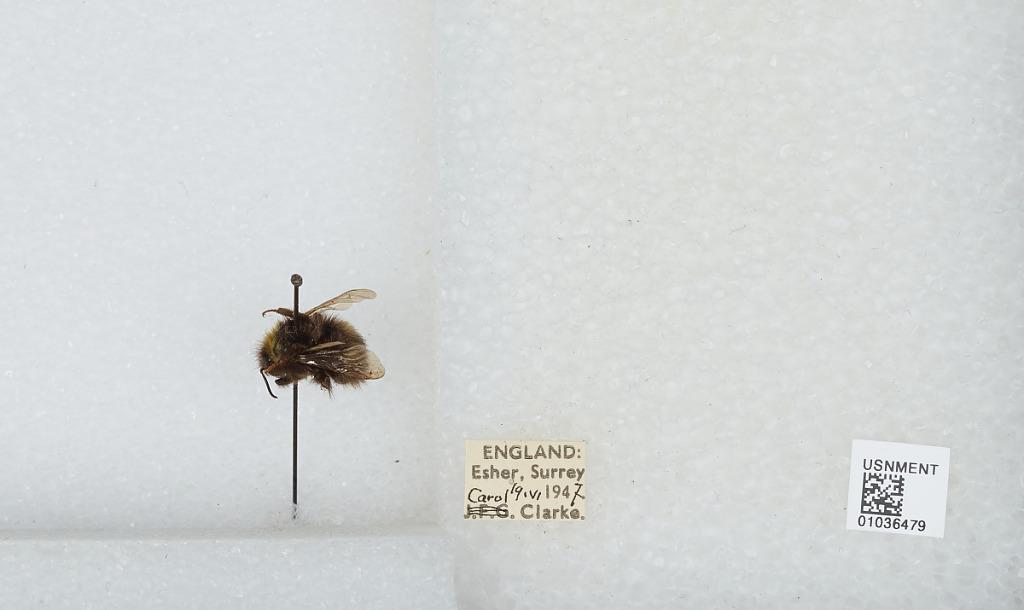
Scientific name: Bombus (Pyrobombus) pratorum (Linnaeus)
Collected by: C. Clarke
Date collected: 1947-6-19
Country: United Kingdom
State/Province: England
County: Surrey
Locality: Esher
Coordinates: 51.3691, -0.365